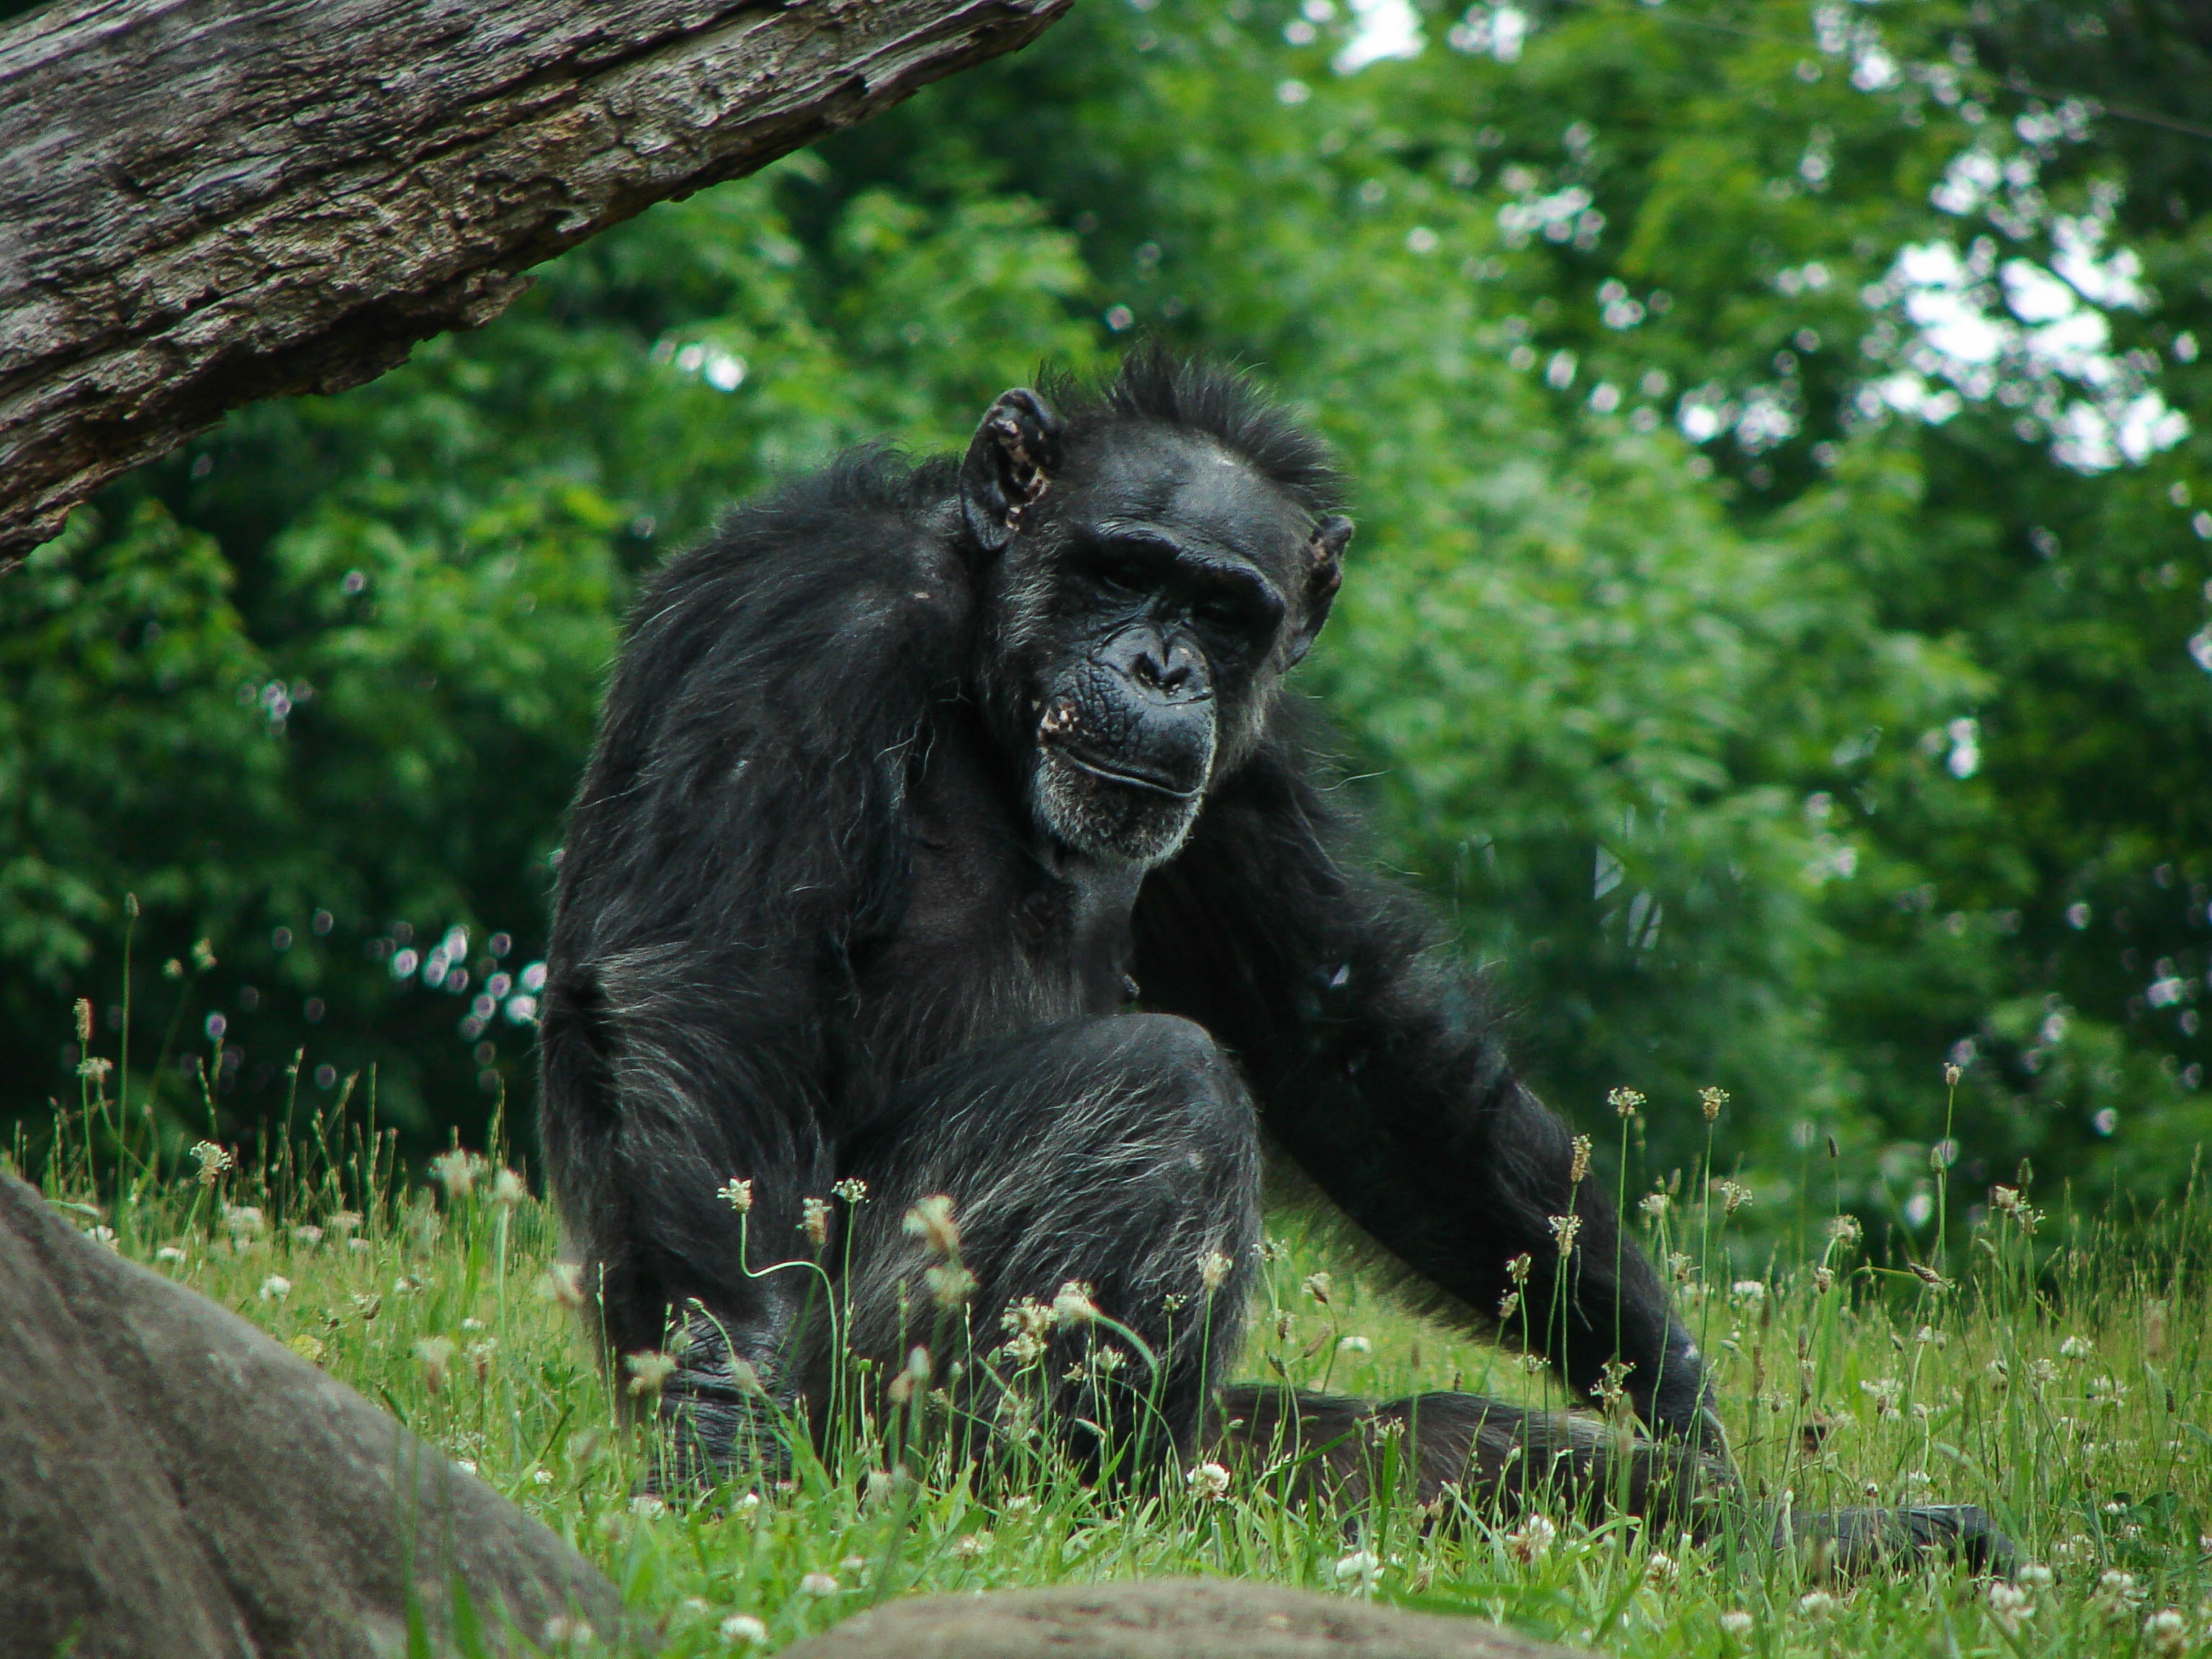
nature, forest, animal, cute, wildlife, wild, zoo, portrait, jungle, natural, mammal, black, monkey, fauna, primate, chimpanzee, chimp, face, ape, endangered, hairy, vertebrate, creature, habitat, species, african, intelligent, western gorilla, great ape, common chimpanzee